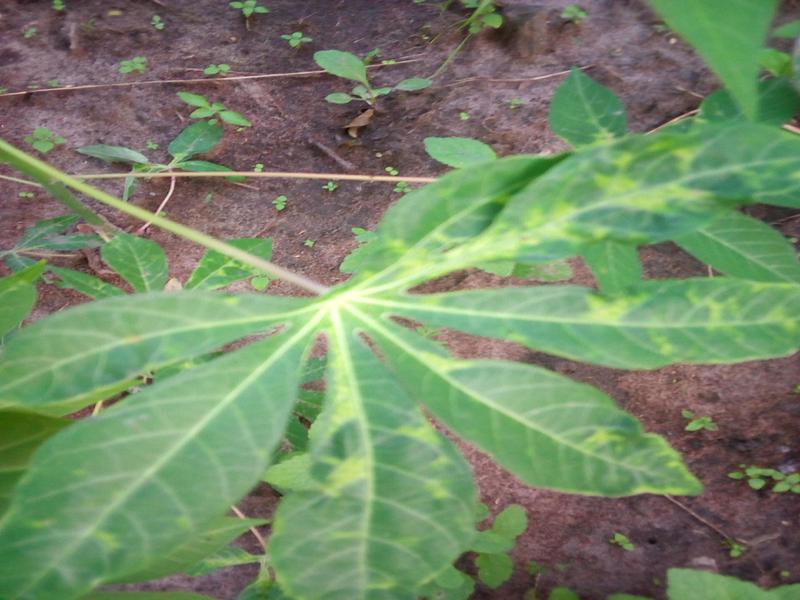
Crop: cassava
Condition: mosaic_disease